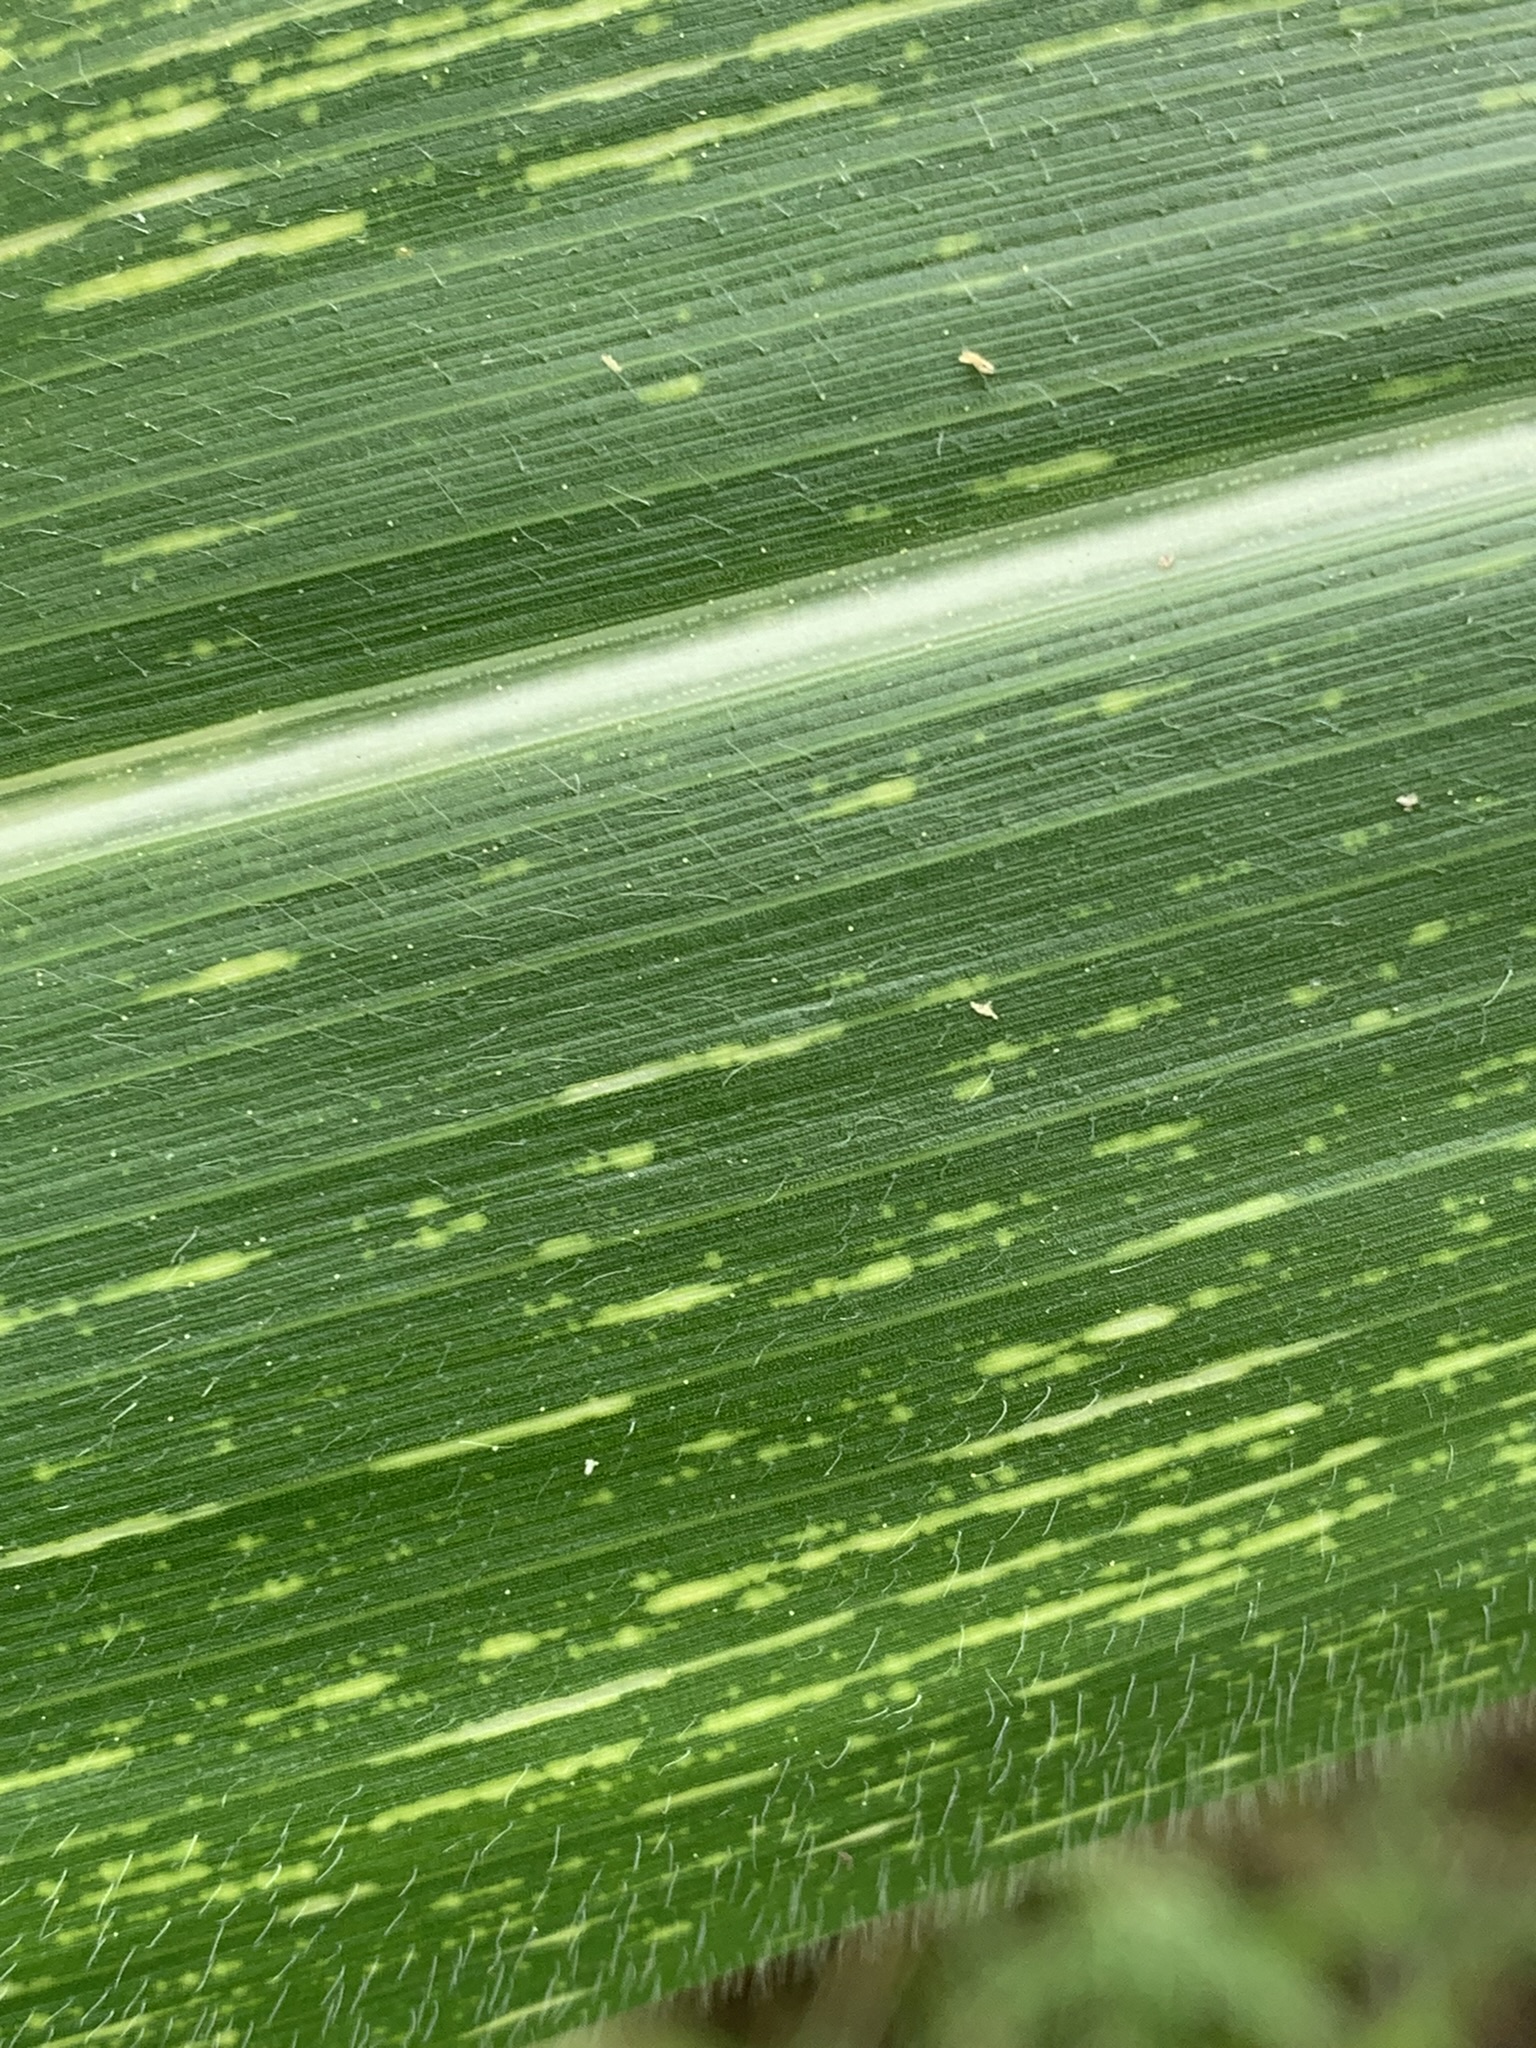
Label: MSV